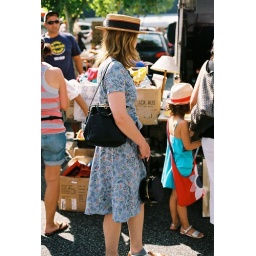
A girl with a hat in Market